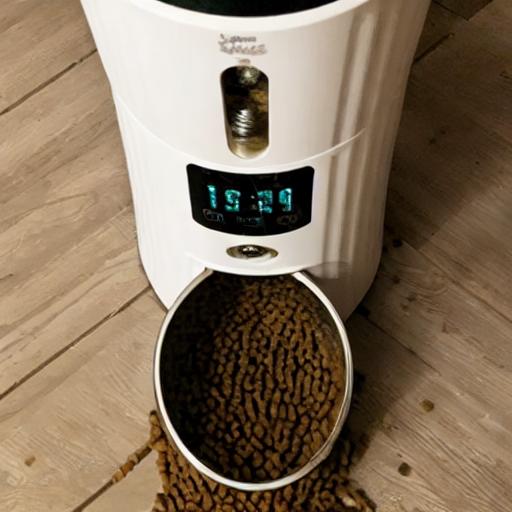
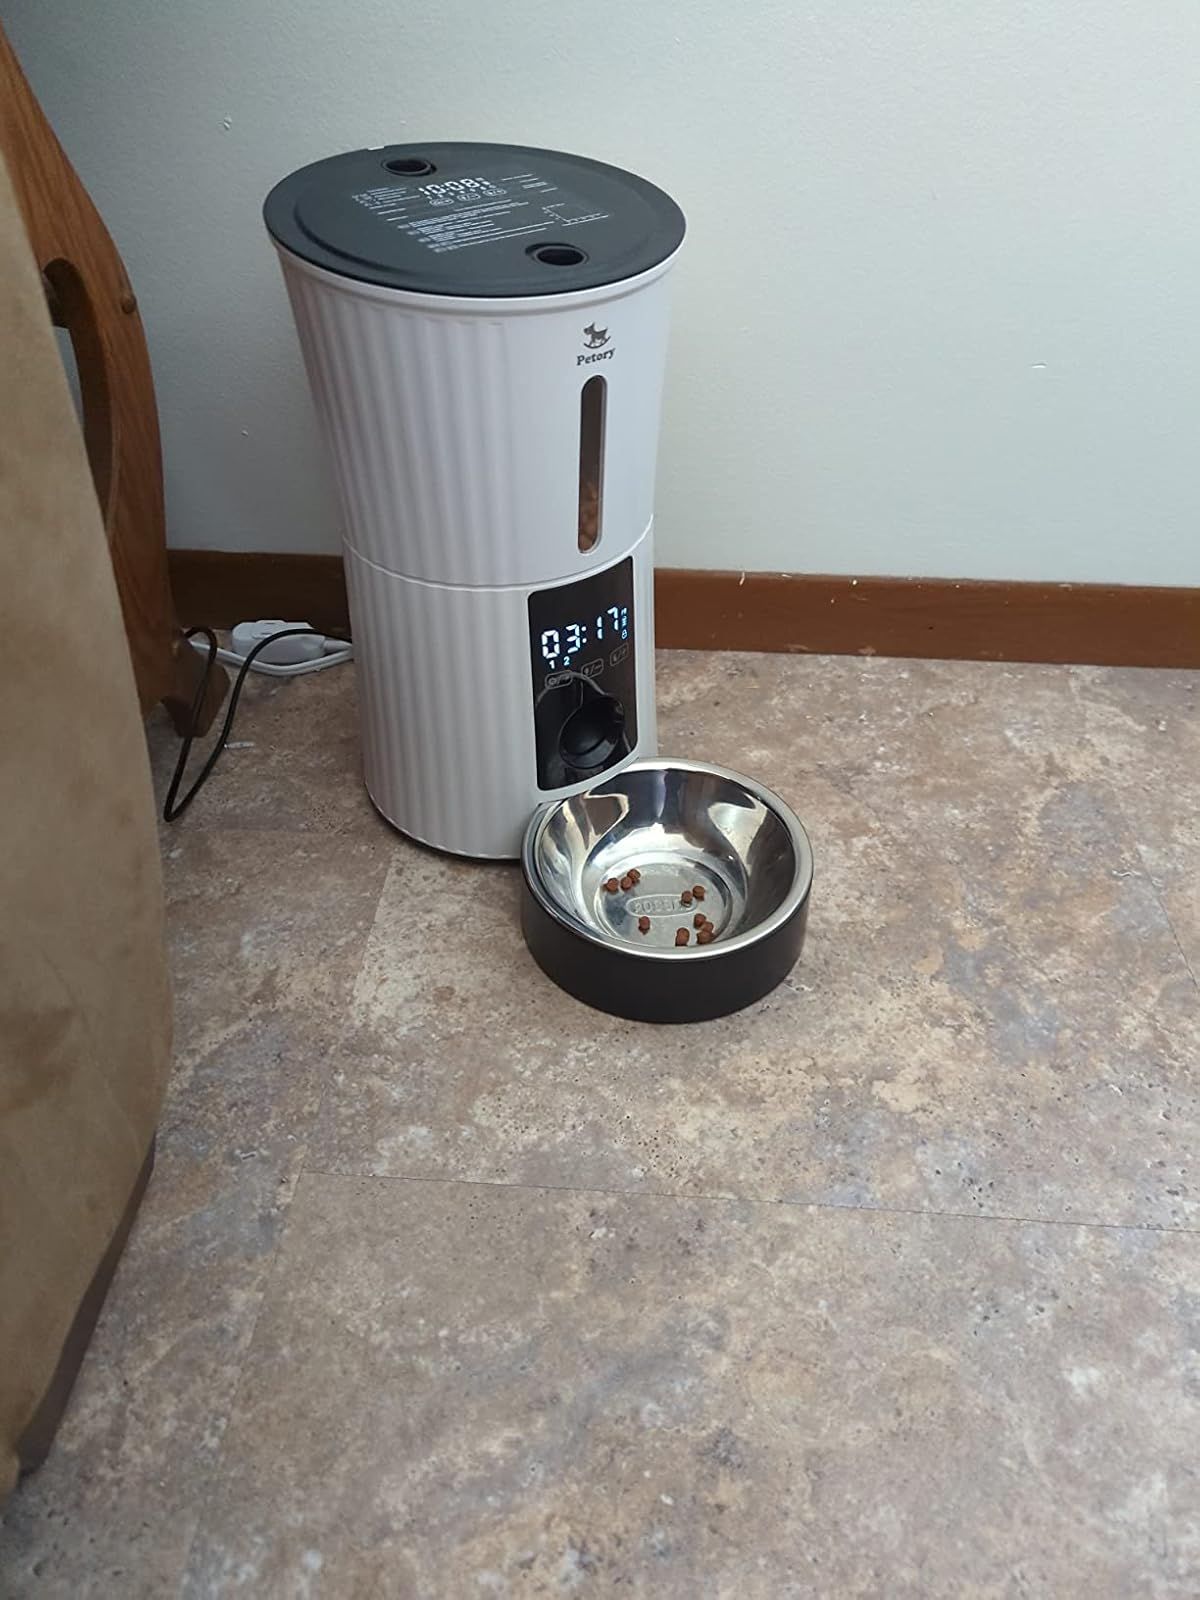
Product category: items_feeder
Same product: no